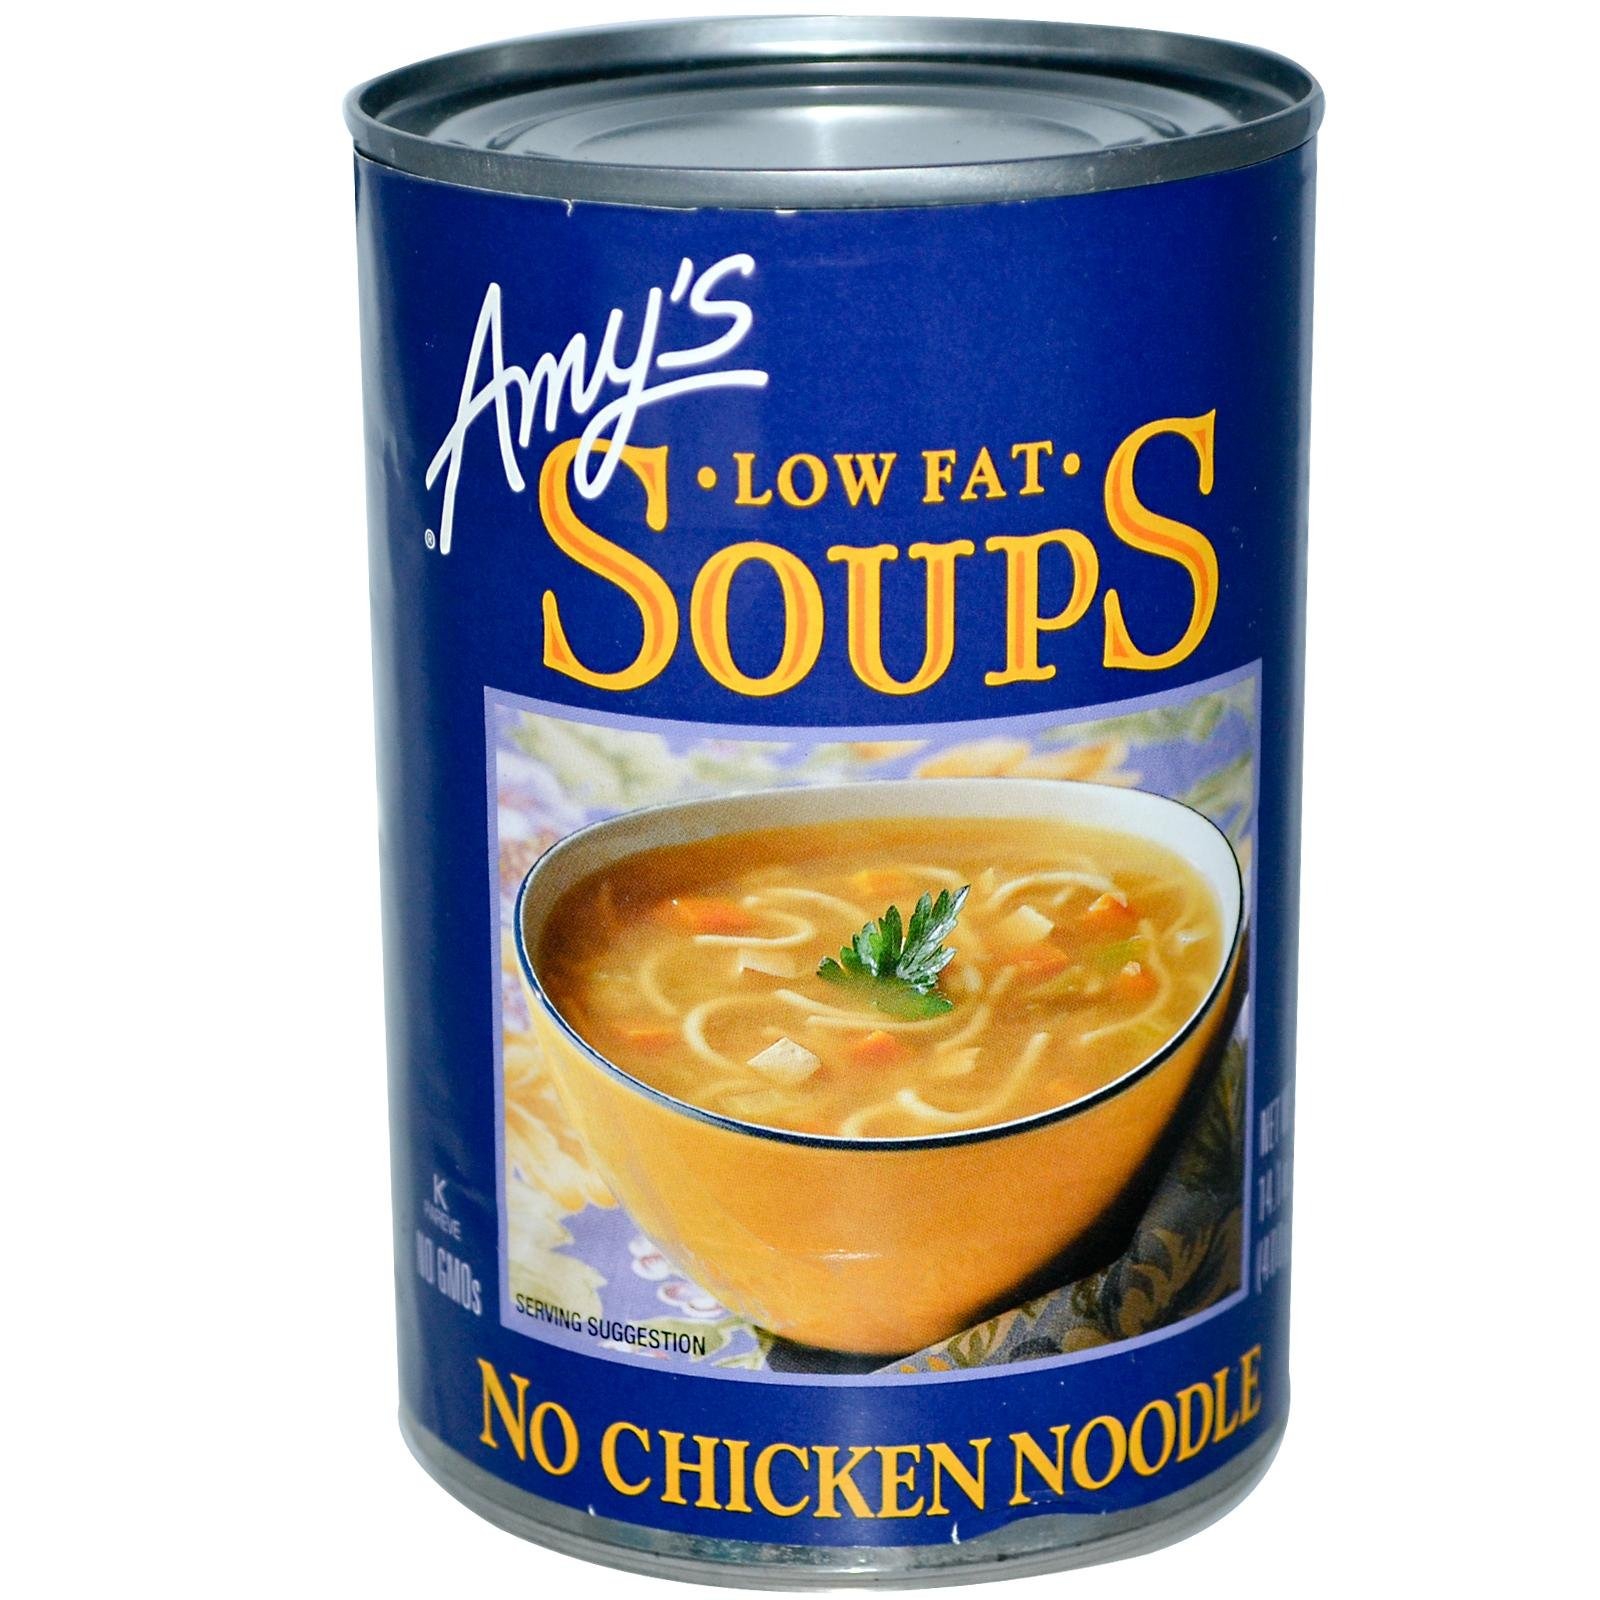
Item Name: Amy's, Soup Noodle No Chicken, 14.1 Ounce
Bullet Point: Amy's Kitchen was started when daughter Amy was born in 1987
Product Description: Amy's no chicken noodle soup, vegan & Non-GMO, 14.1 ounce
Value: 14.1
Unit: Ounce

Price: 4.79